Judiciary of Italy

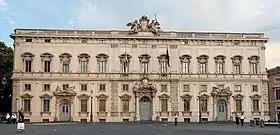
Palazzo della Consulta in Rome, seat of the Constitutional Court of Italy.

As stipulated in Article 104 of the Constitution of the Italian Republic, the judiciary operates as an autonomous branch of the State whose province is the interpretation and application of the law.